Robyn Dell'Unto

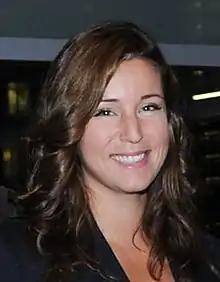

Robyn Dell'Unto is a singer, songwriter and producer from Toronto, Ontario.